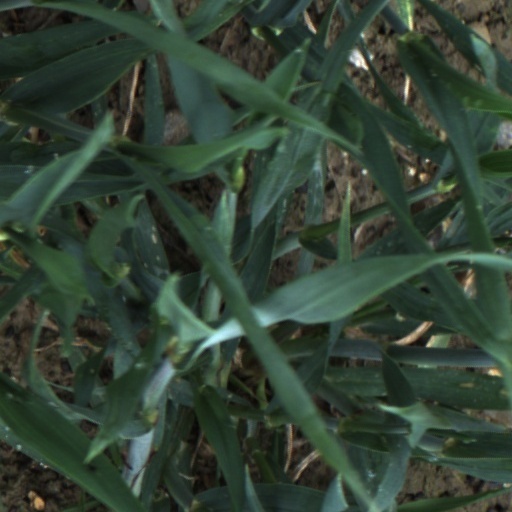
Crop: wheat